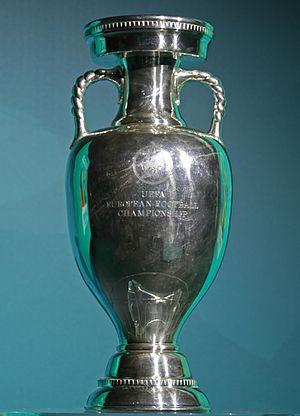
Le championnat d'Europe de football est une compétition européenne entre les meilleures sélections nationales masculines de football, organisée par l'UEFA. Imaginé dès 1927 par Henri Delaunay, il est créé en 1956 sous le nom de Coupe d'Europe des nations. Il se déroule tous les quatre ans, alternant les années paires avec la Coupe du monde. Sa première édition se tient en 1960. Il est rebaptisé Championnat d'Europe des nations en 1968, lors du changement de formule qui voit l'introduction d'une phase de poules au tour préliminaire. L'appellation générique simple Euro, utilisée couramment pour désigner le Championnat d'Europe des nations, figure sur le logo officiel de la compétition depuis 1996.